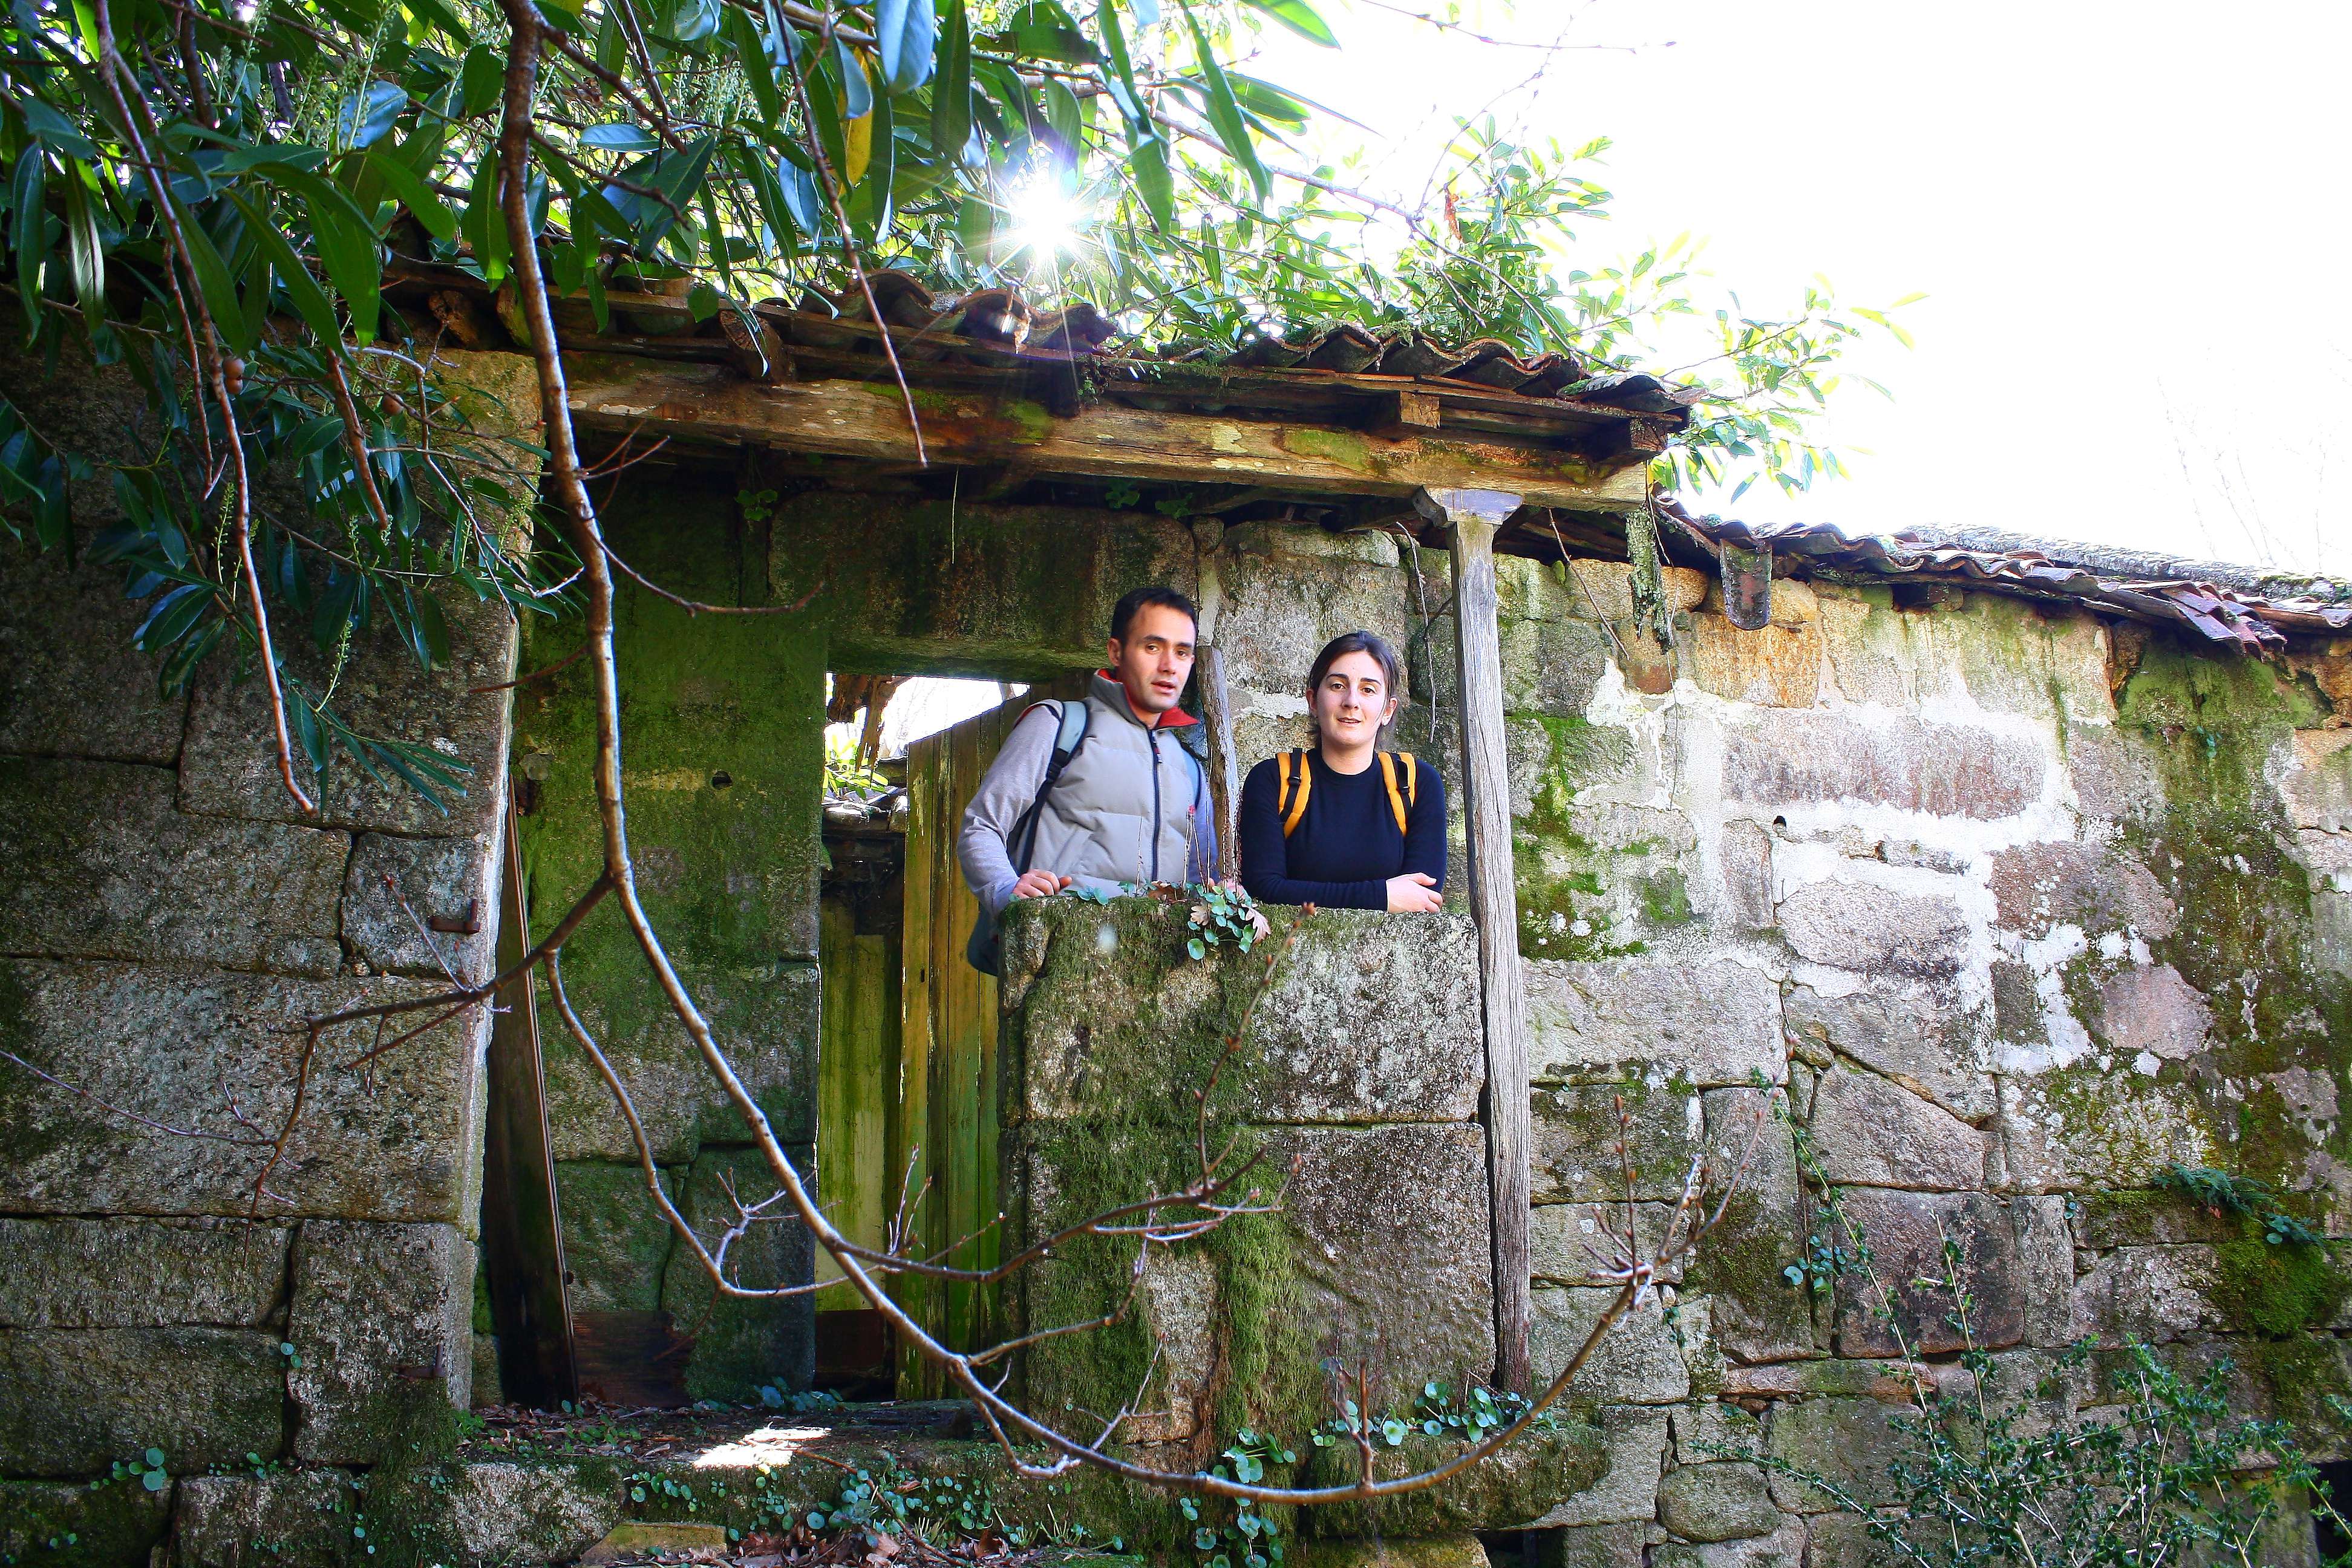
jungle, ggl1, barbeira